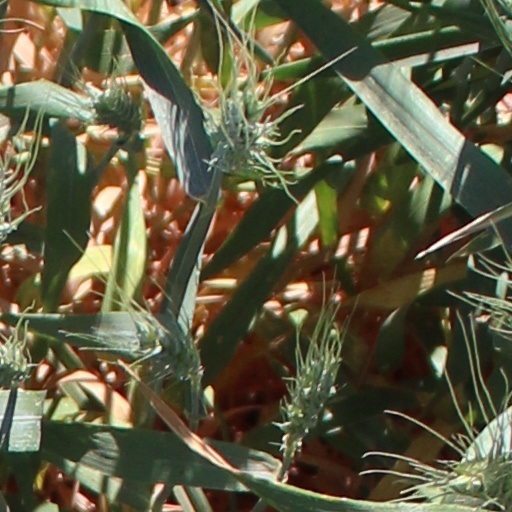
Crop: wheat